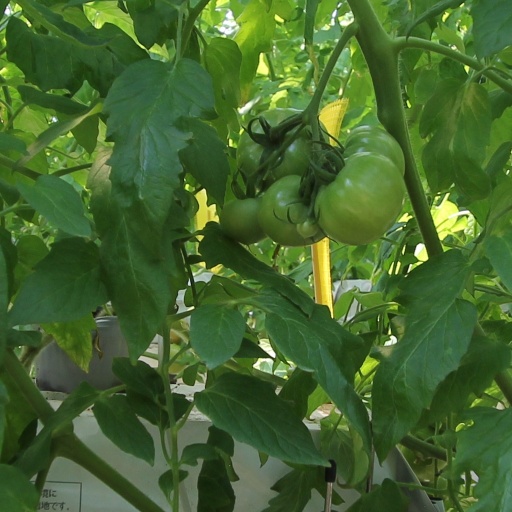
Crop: tomato